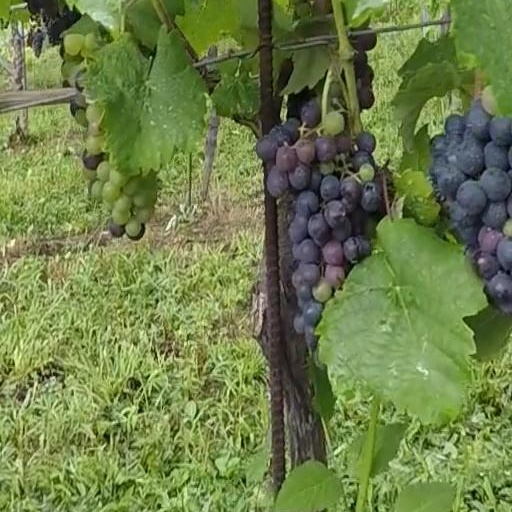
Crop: grape